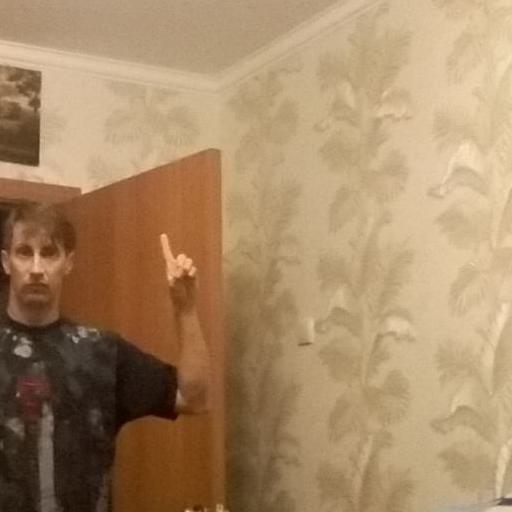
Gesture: one